Monarchist Party of Russia

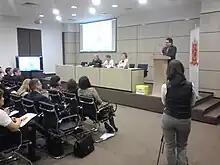
Yekaterinburg Senate session, senator Kirill Formanchuk talks about traffic issues.

The Yekaterinburg Senate is an unofficial, independent civil body organized by Bakov aimed to provide social control for official Yekaterinburg authorities such as the City Duma (Council). It was created shortly after the 2013 elections. So far, six sessions have been held, where several infrastructure and social projects were presented (some included direct interaction with officials). Up to 100 volunteer "senators" are active at these sessions (such as Kirill Formanchuk). Bakov has announced plans to form similar senates in other Russian cities as well as in the Imperial See.